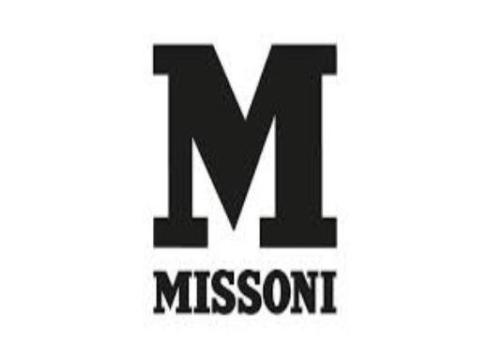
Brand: missoni
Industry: Clothes